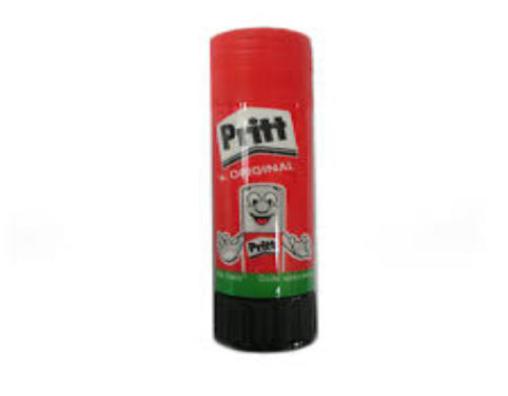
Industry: Necessities